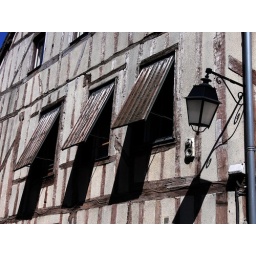
Half-timbered house, shutters and streetlight in a narrow street of Provins medieval city